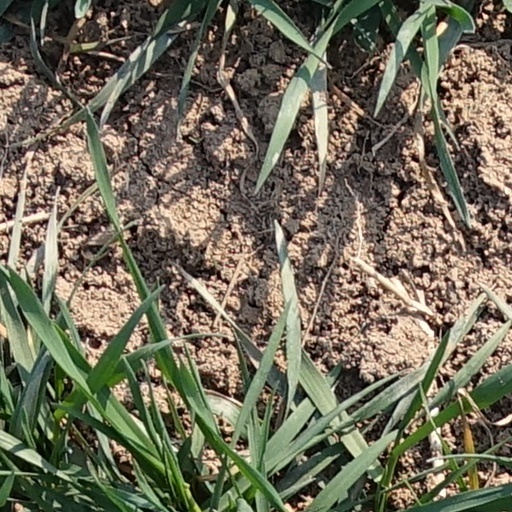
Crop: wheat